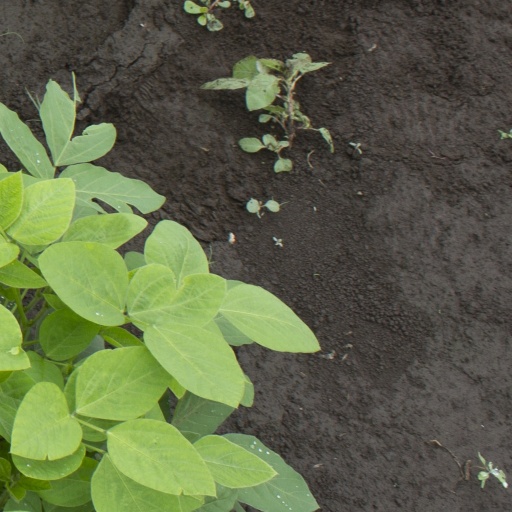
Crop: soybean